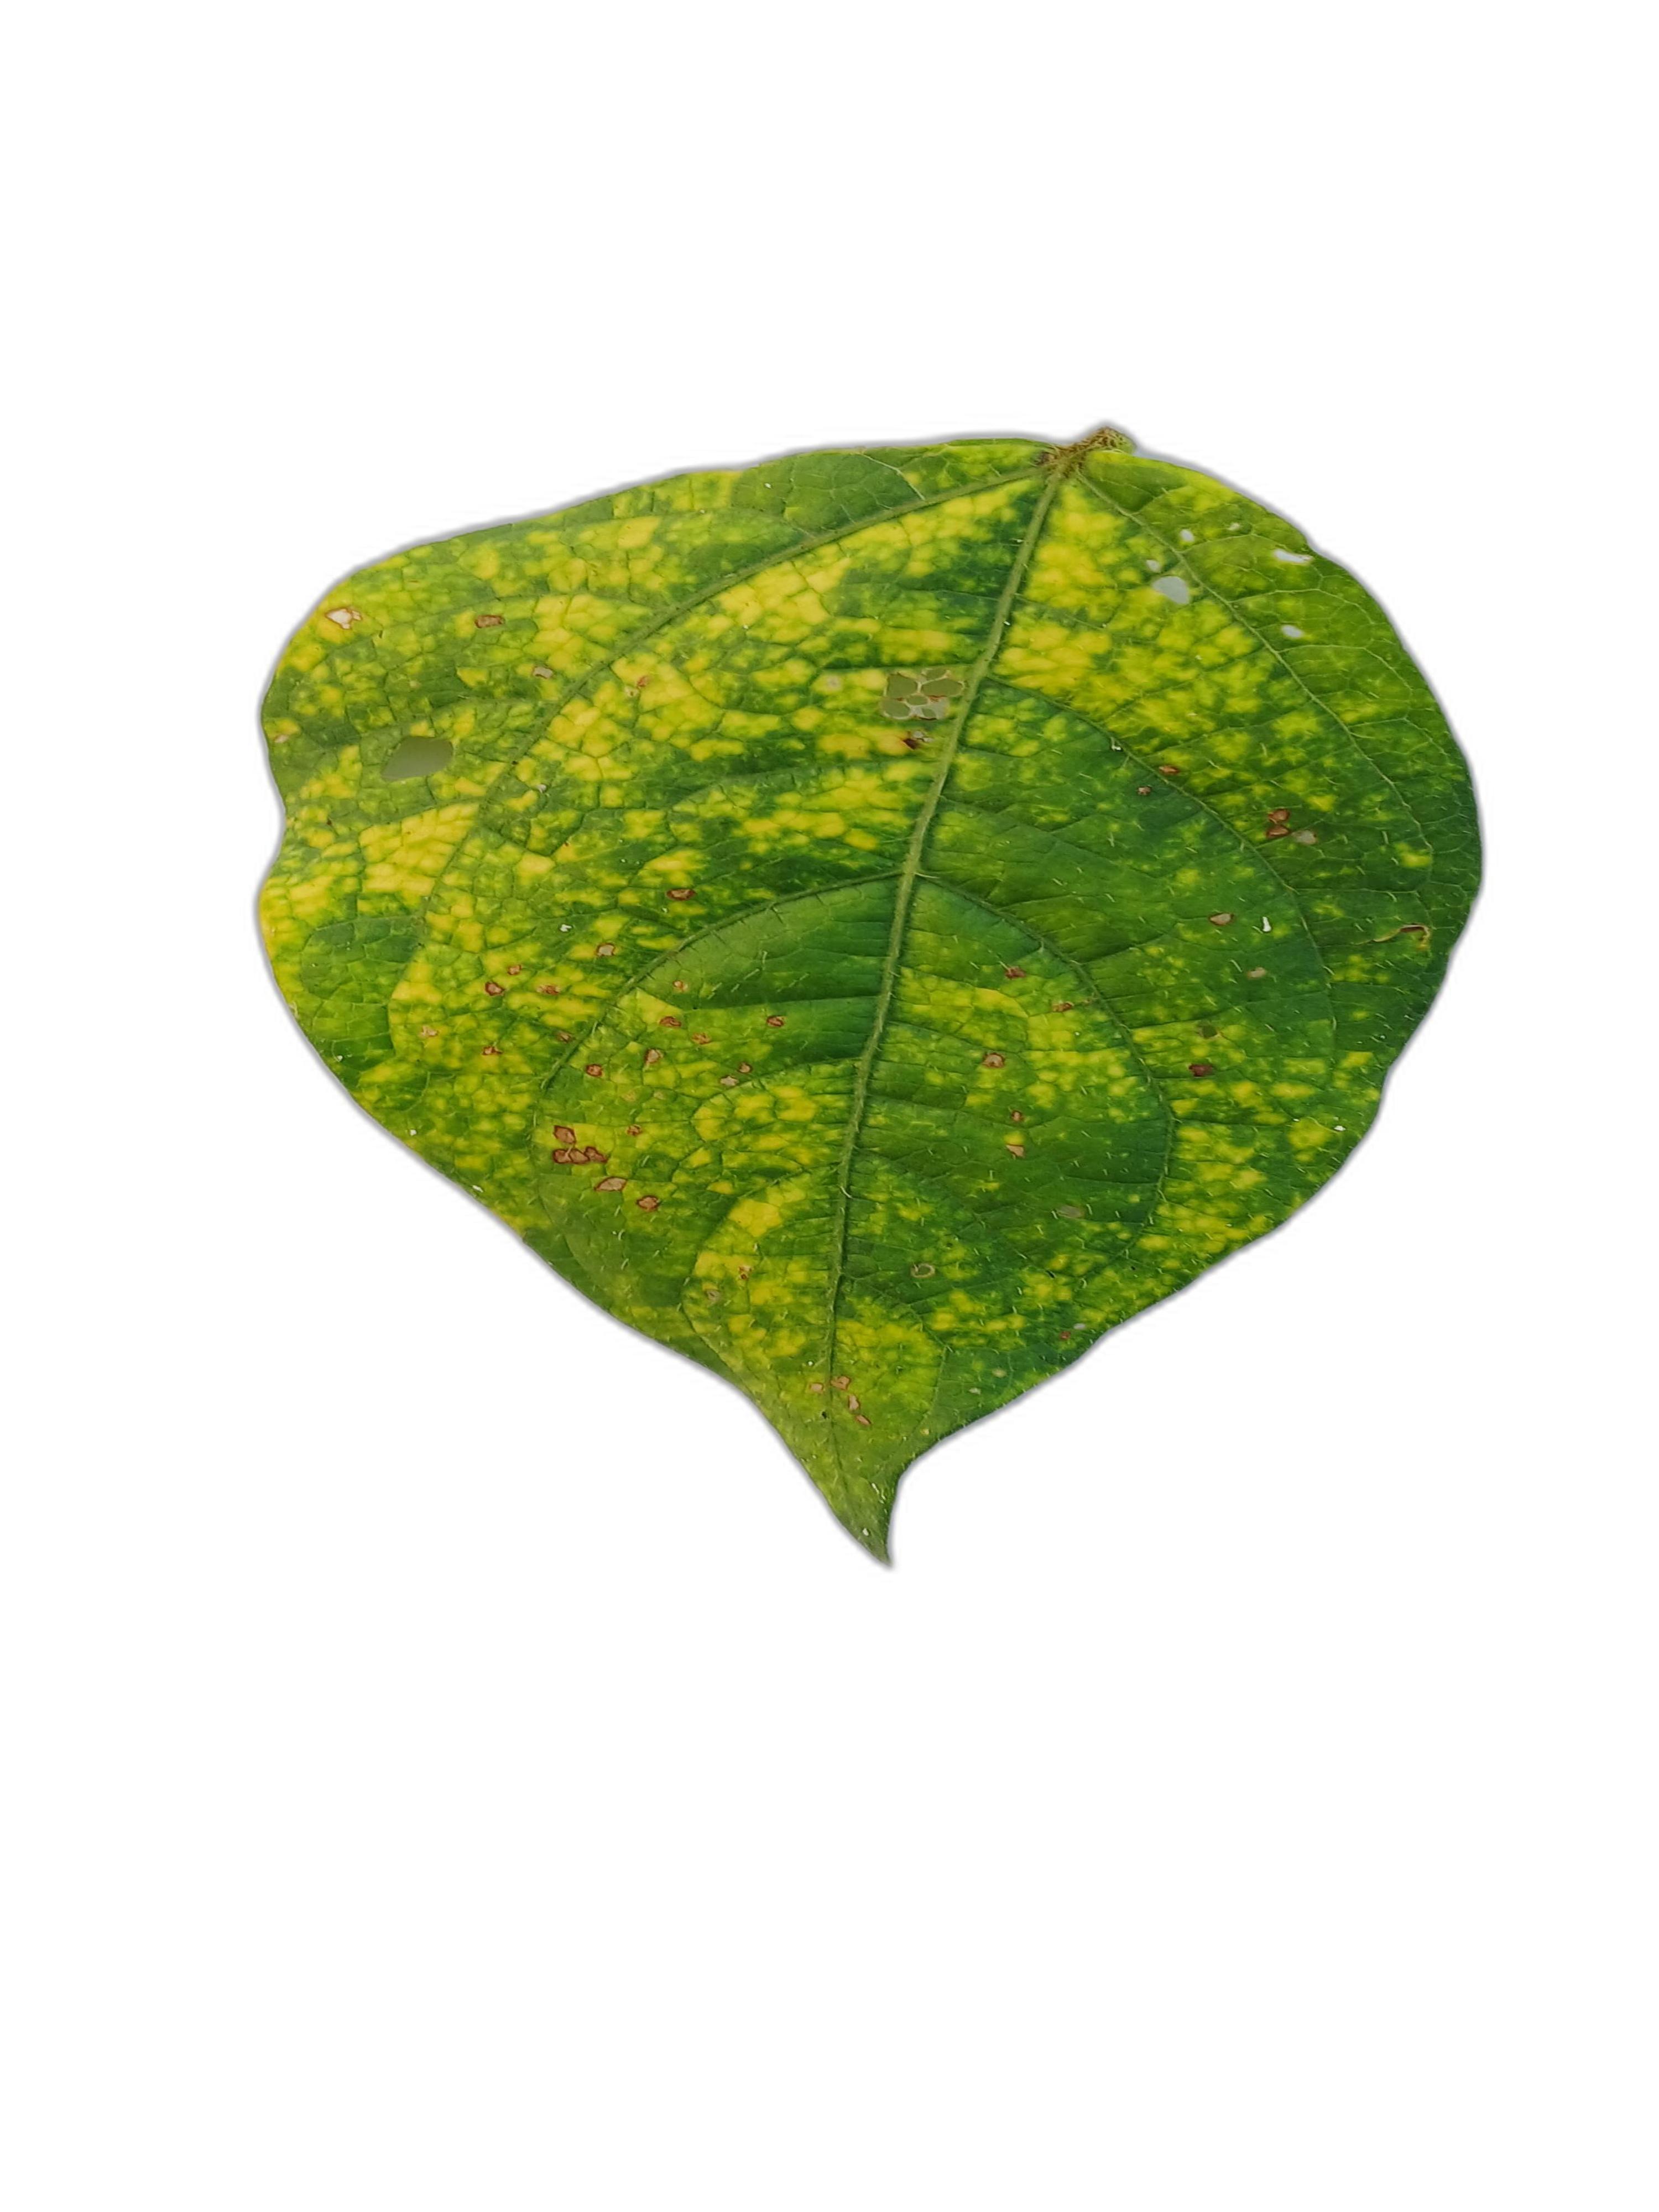
Label: Yellow Mosaic